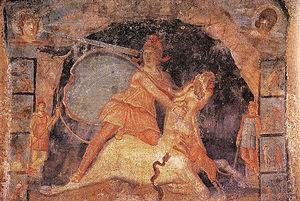
En astrologie, une ère astrologique est la période pendant laquelle le point vernal traverse l'une des 12 constellations du zodiaque, du fait de la précession des équinoxes. Ce phénomène, contraire de la succession, a été découvert et étudié par l'astronome Hipparque au IIᵉ siècle av. J.-C..
Les reliefs mithriaques de Jort sont des sculptures trouvées en 2011 dans la commune éponyme, département du Calvados, région Normandie, en France. La découverte a lieu de manière fortuite lors de travaux publics d'assainissement et les reliefs sont depuis lors conservés dans la mairie de la commune.
En récompense de son soutien à Jules César contre Marseille en 49 av. J.-C., Arles, devient une colonie romaine. La fortune initiale de la ville date de cette époque. Bénéficiant pendant plus de cinq siècles d'une situation géopolitique stratégique sur le Rhône, de plans d’urbanisme successifs et du soutien de plusieurs empereurs, elle devient un des premiers foyers chrétiens des Gaules et résidence impériale puis, à la fin du IVᵉ siècle, préfecture du prétoire. Assiégée en 425, 430, 453, 457 et 471, la cité est finalement prise par le roi wisigoth Euric, une première fois en 472 puis de manière définitive en 476.
Le mithraïsme — parfois mithriacisme ou mithrach[k]isme — ou culte de Mithra est un culte à mystères apparu probablement pendant le IIᵉ siècle av. J.-C. en Perse. Durant les siècles suivants il se propage dans tout l'Empire romain et atteint son apogée durant le IIIᵉ siècle. Ce culte est particulièrement bien reçu et implanté chez les soldats romains.
Mithra ou Mithras est originellement un dieu indo-iranien, fils d'Anahita. Son culte connut un important développement dans la Rome antique aux IIᵉ et IIIᵉ siècles de notre ère.
Voir aussi : Liste des siècles, Chiffres romains